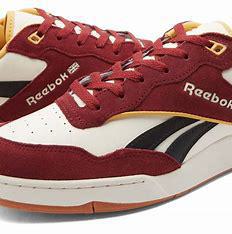
Brand: Reebok
Model: BB 4000 Ii